Mymensingh Engineering College

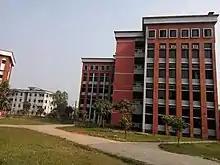
Department of Electrical & Electronics Engineering

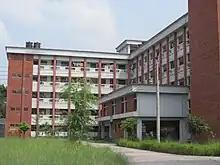
Amar Ekushey Hall, Mymensingh Engineering College

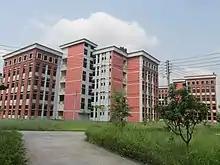
Mymensingh Engineering College

Mymensingh Engineering College is located about from the main city of Mymensingh towards the Tangail road. Every building is accommodated in a multi-storied building over an area of about land. There are 13 buildings including an administrative building and faculty buildings. There are also quarters for teachers and staff.